Long Beach Naval Shipyard

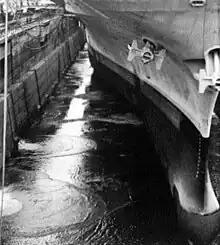
Bow of USS Kearsarge (CV-33) at Long Beach Naval Station, 1969

Through the years the shipyard accomplished several special projects in addition to its primary mission. These included support or scientific projects in conjunction with programs like POLARIS, POSEIDON, and SEALAB.